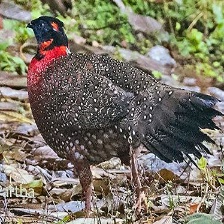
Species: SATYR TRAGOPAN
Scientific name: TRAGOPAN SATYRA